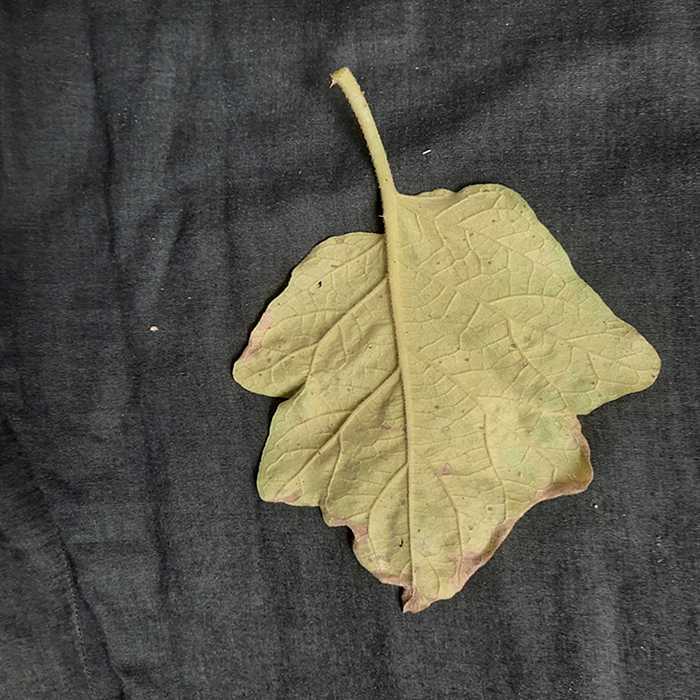
Plant: Eggplant
Label: Eggplant verticillium wilt